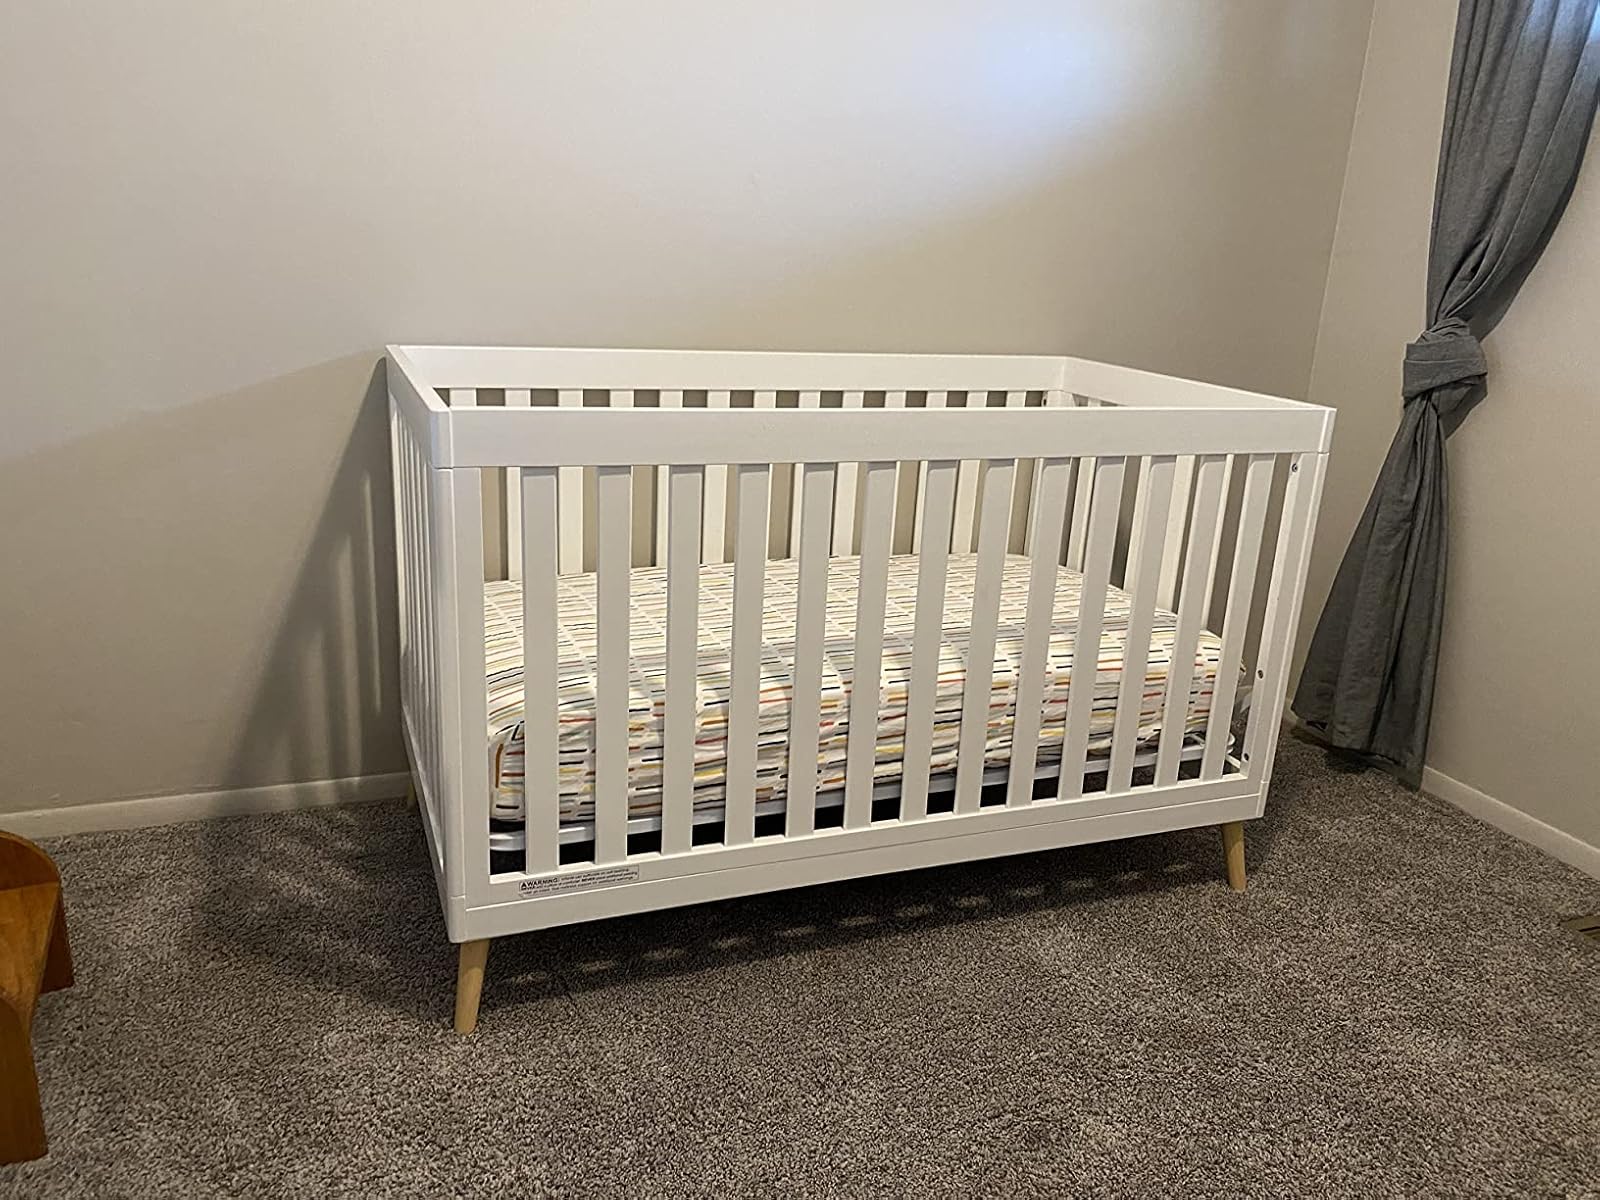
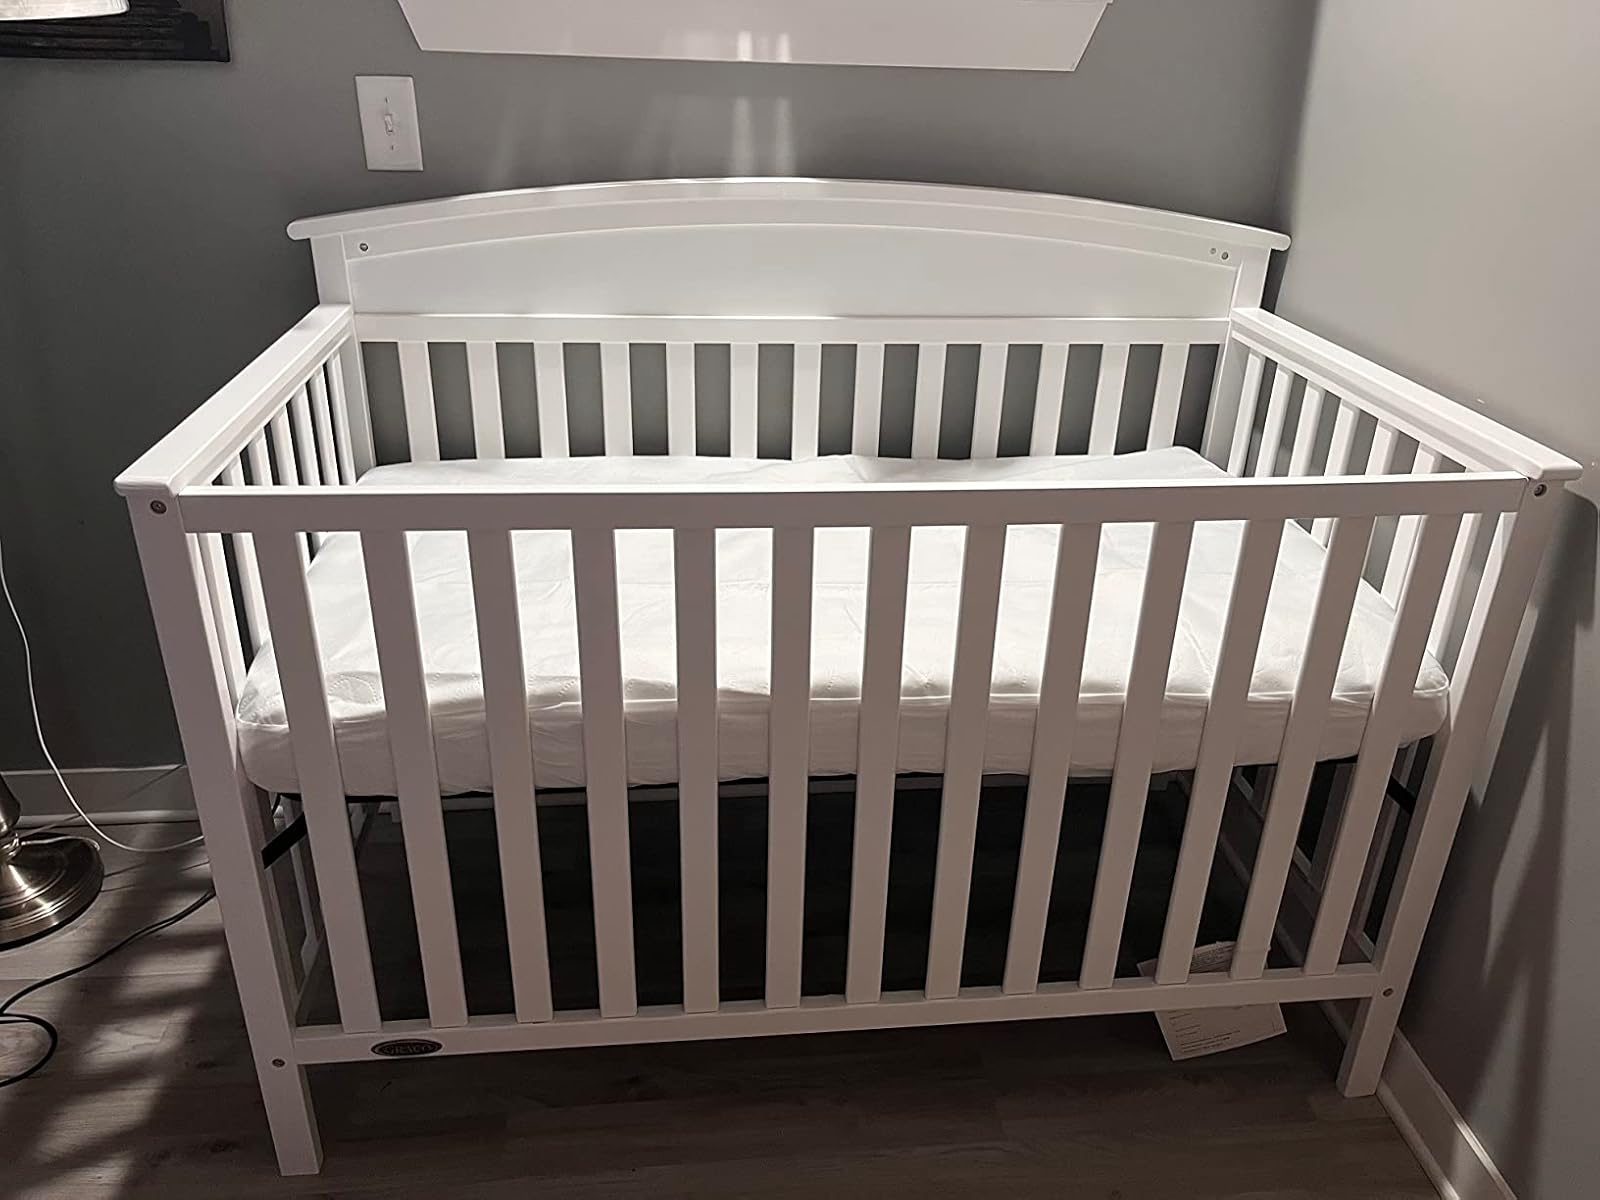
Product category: products_crib
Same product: no